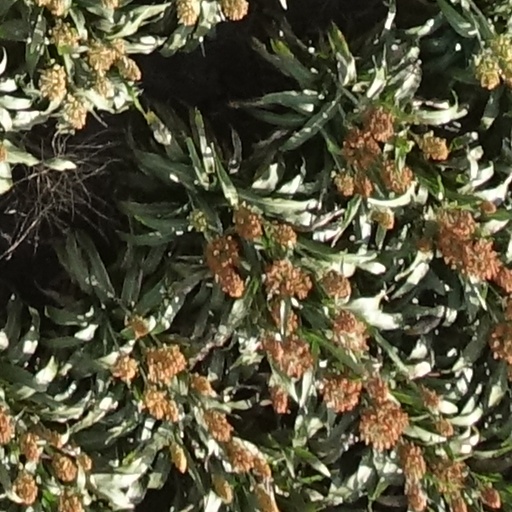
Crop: sorghum